Friedrich von Ledebur

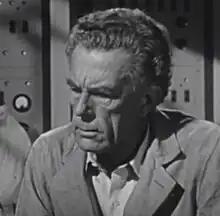
von Ledebur in "The 27th Day" (1957)

Friedrich Anton Maria Hubertus Bonifacius Graf von Ledebur-Wicheln was an Austrian actor who was known for "Moby Dick" (1956), "Alexander the Great" (1955) and "Slaughterhouse-Five" (1972).